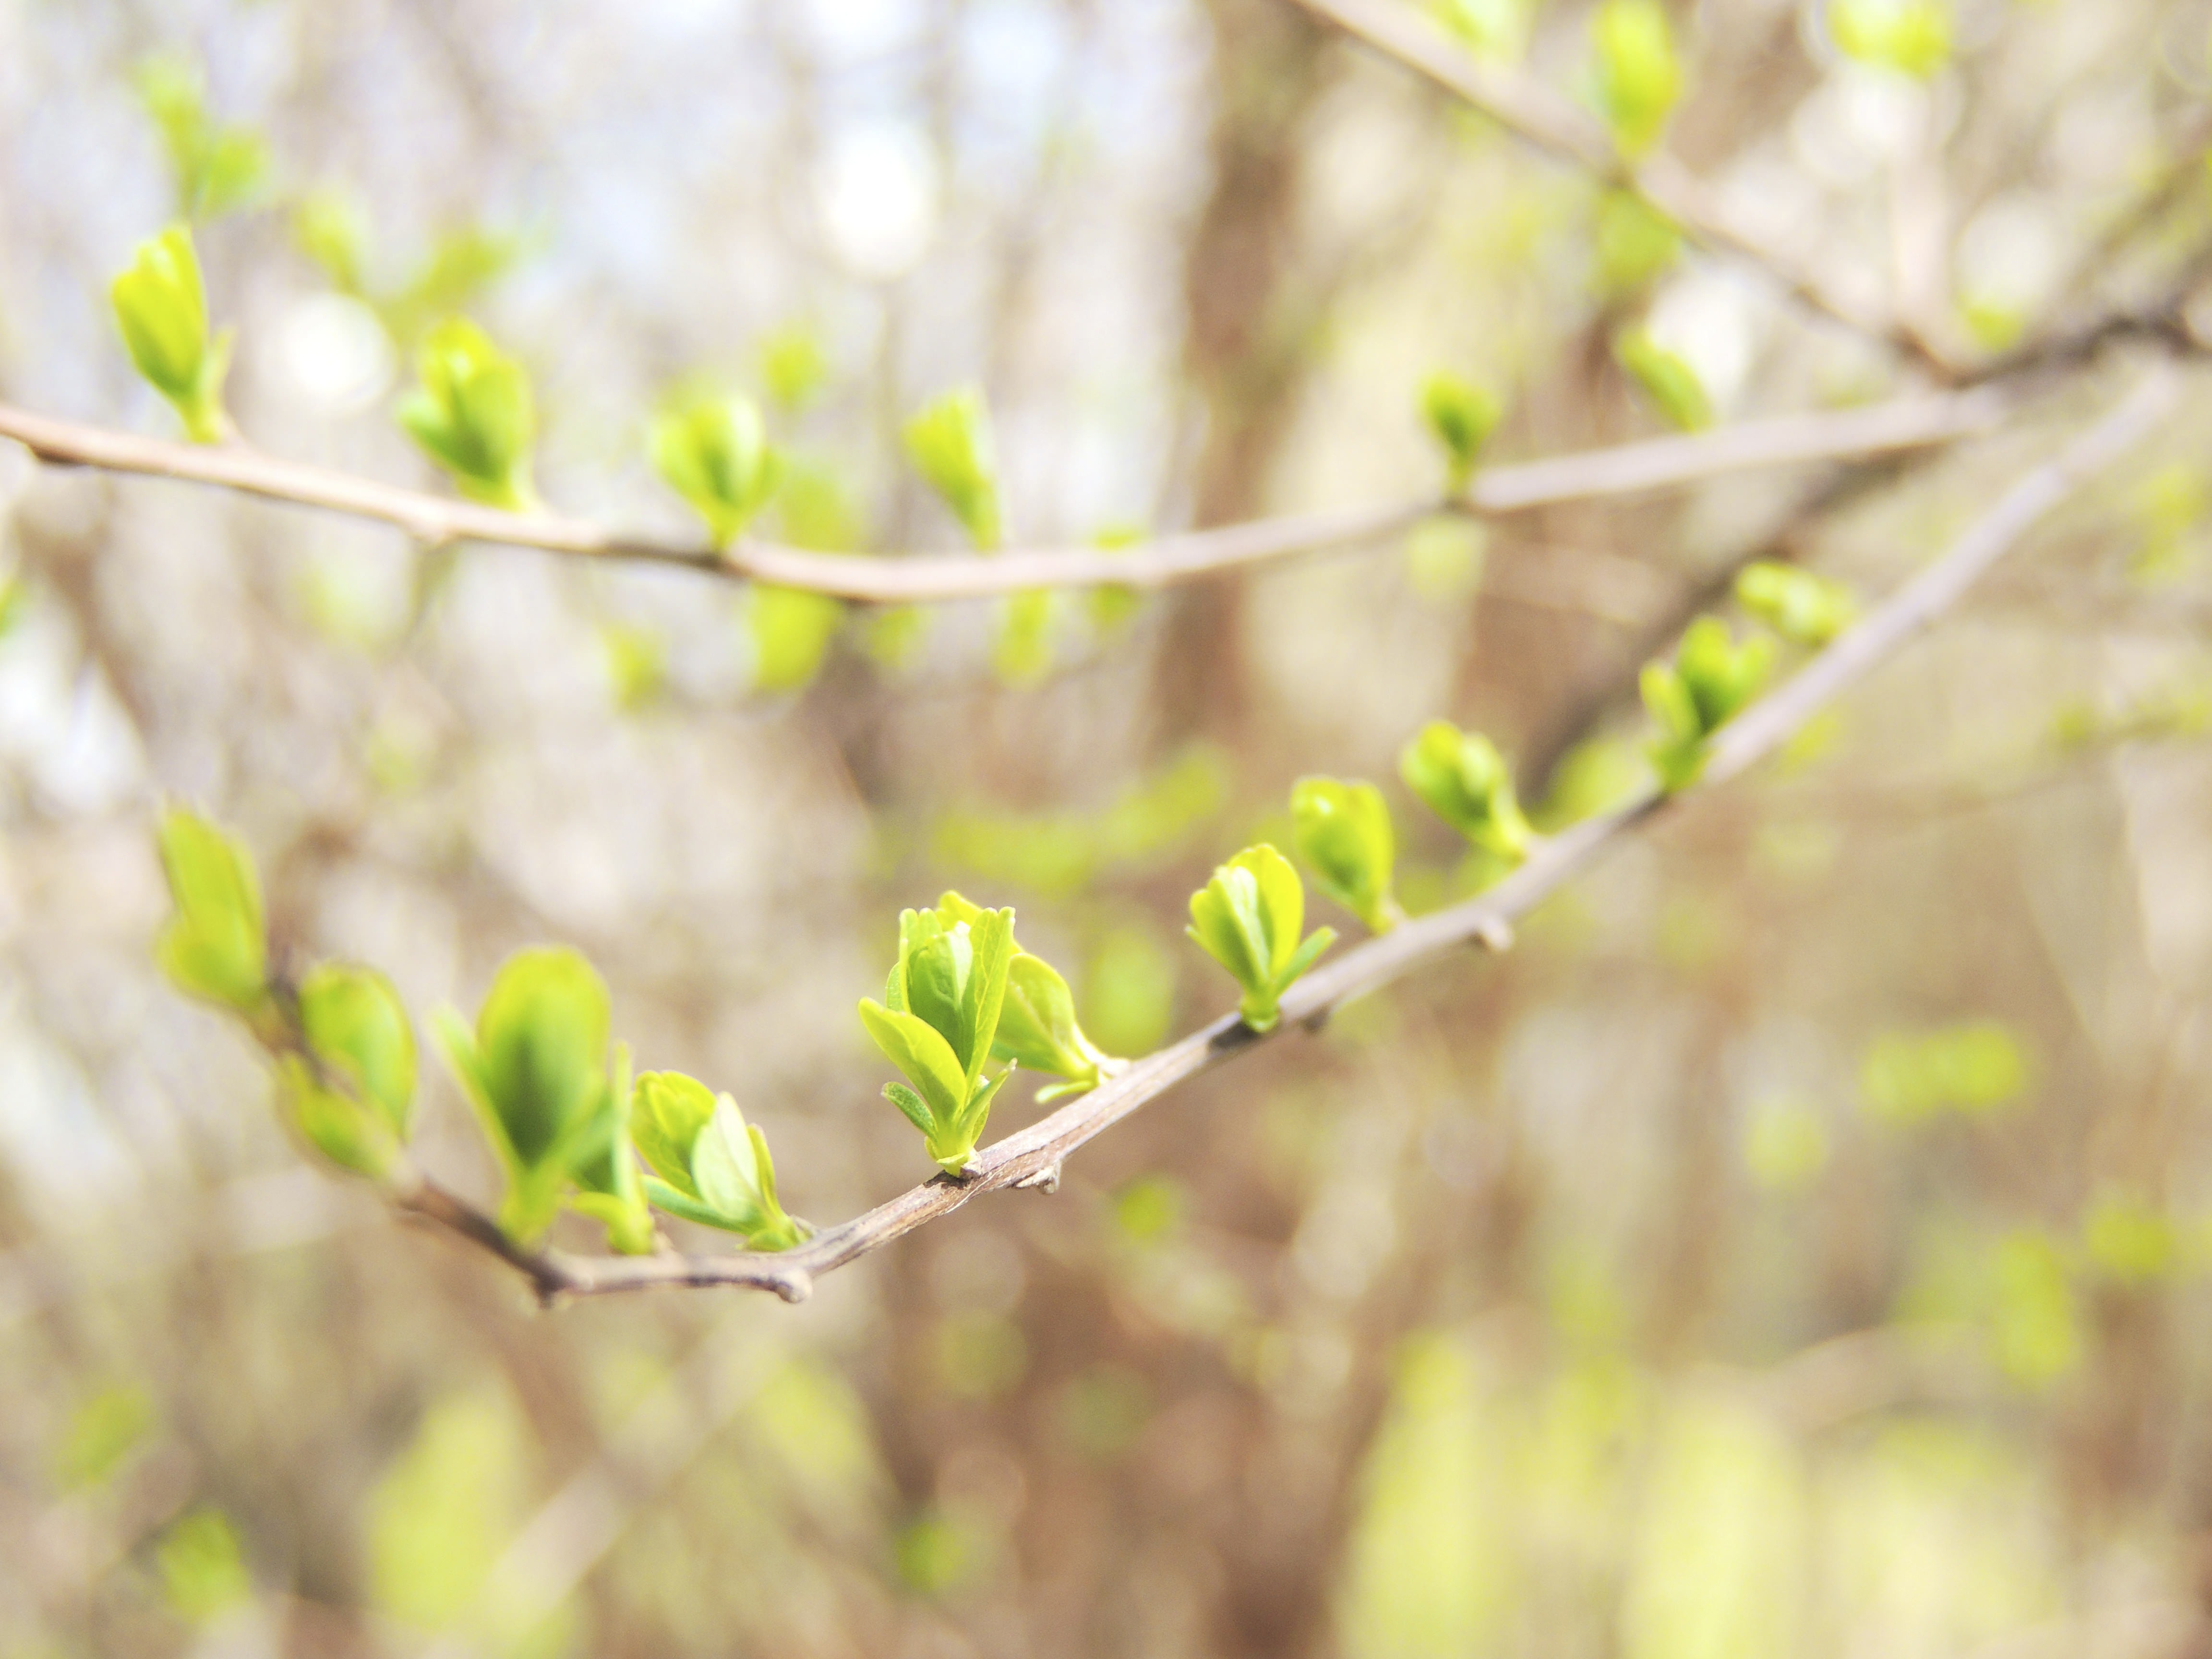
tree, nature, grass, branch, blossom, plant, sunlight, leaf, flower, spring, green, produce, autumn, botany, yellow, garden, flora, season, twig, wildflower, close up, shrub, bud, macro photography, flowering plant, plant stem, woody plant, land plant